List of ghost towns in Georgia (U.S. state)

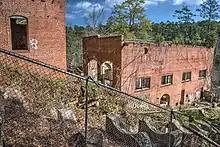
Old powerhouse in High Falls

The following is an incomplete list of ghost towns in Georgia. Ghost towns can include sites in various states of disrepair and abandonment. Some sites no longer have any trace of civilization and have reverted to pasture land or empty fields. Other sites are unpopulated but still have standing buildings. Some sites may even have a sizable, though small population, but there are far fewer citizens than in its grander historic past.